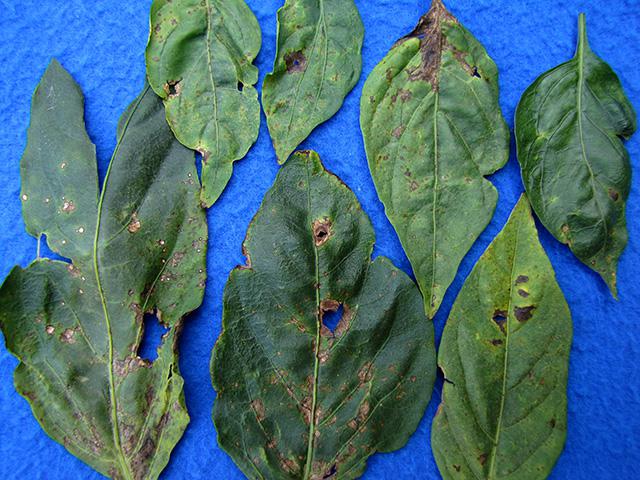
Plant: Bell pepper
Disease: bell pepper bacterial spot